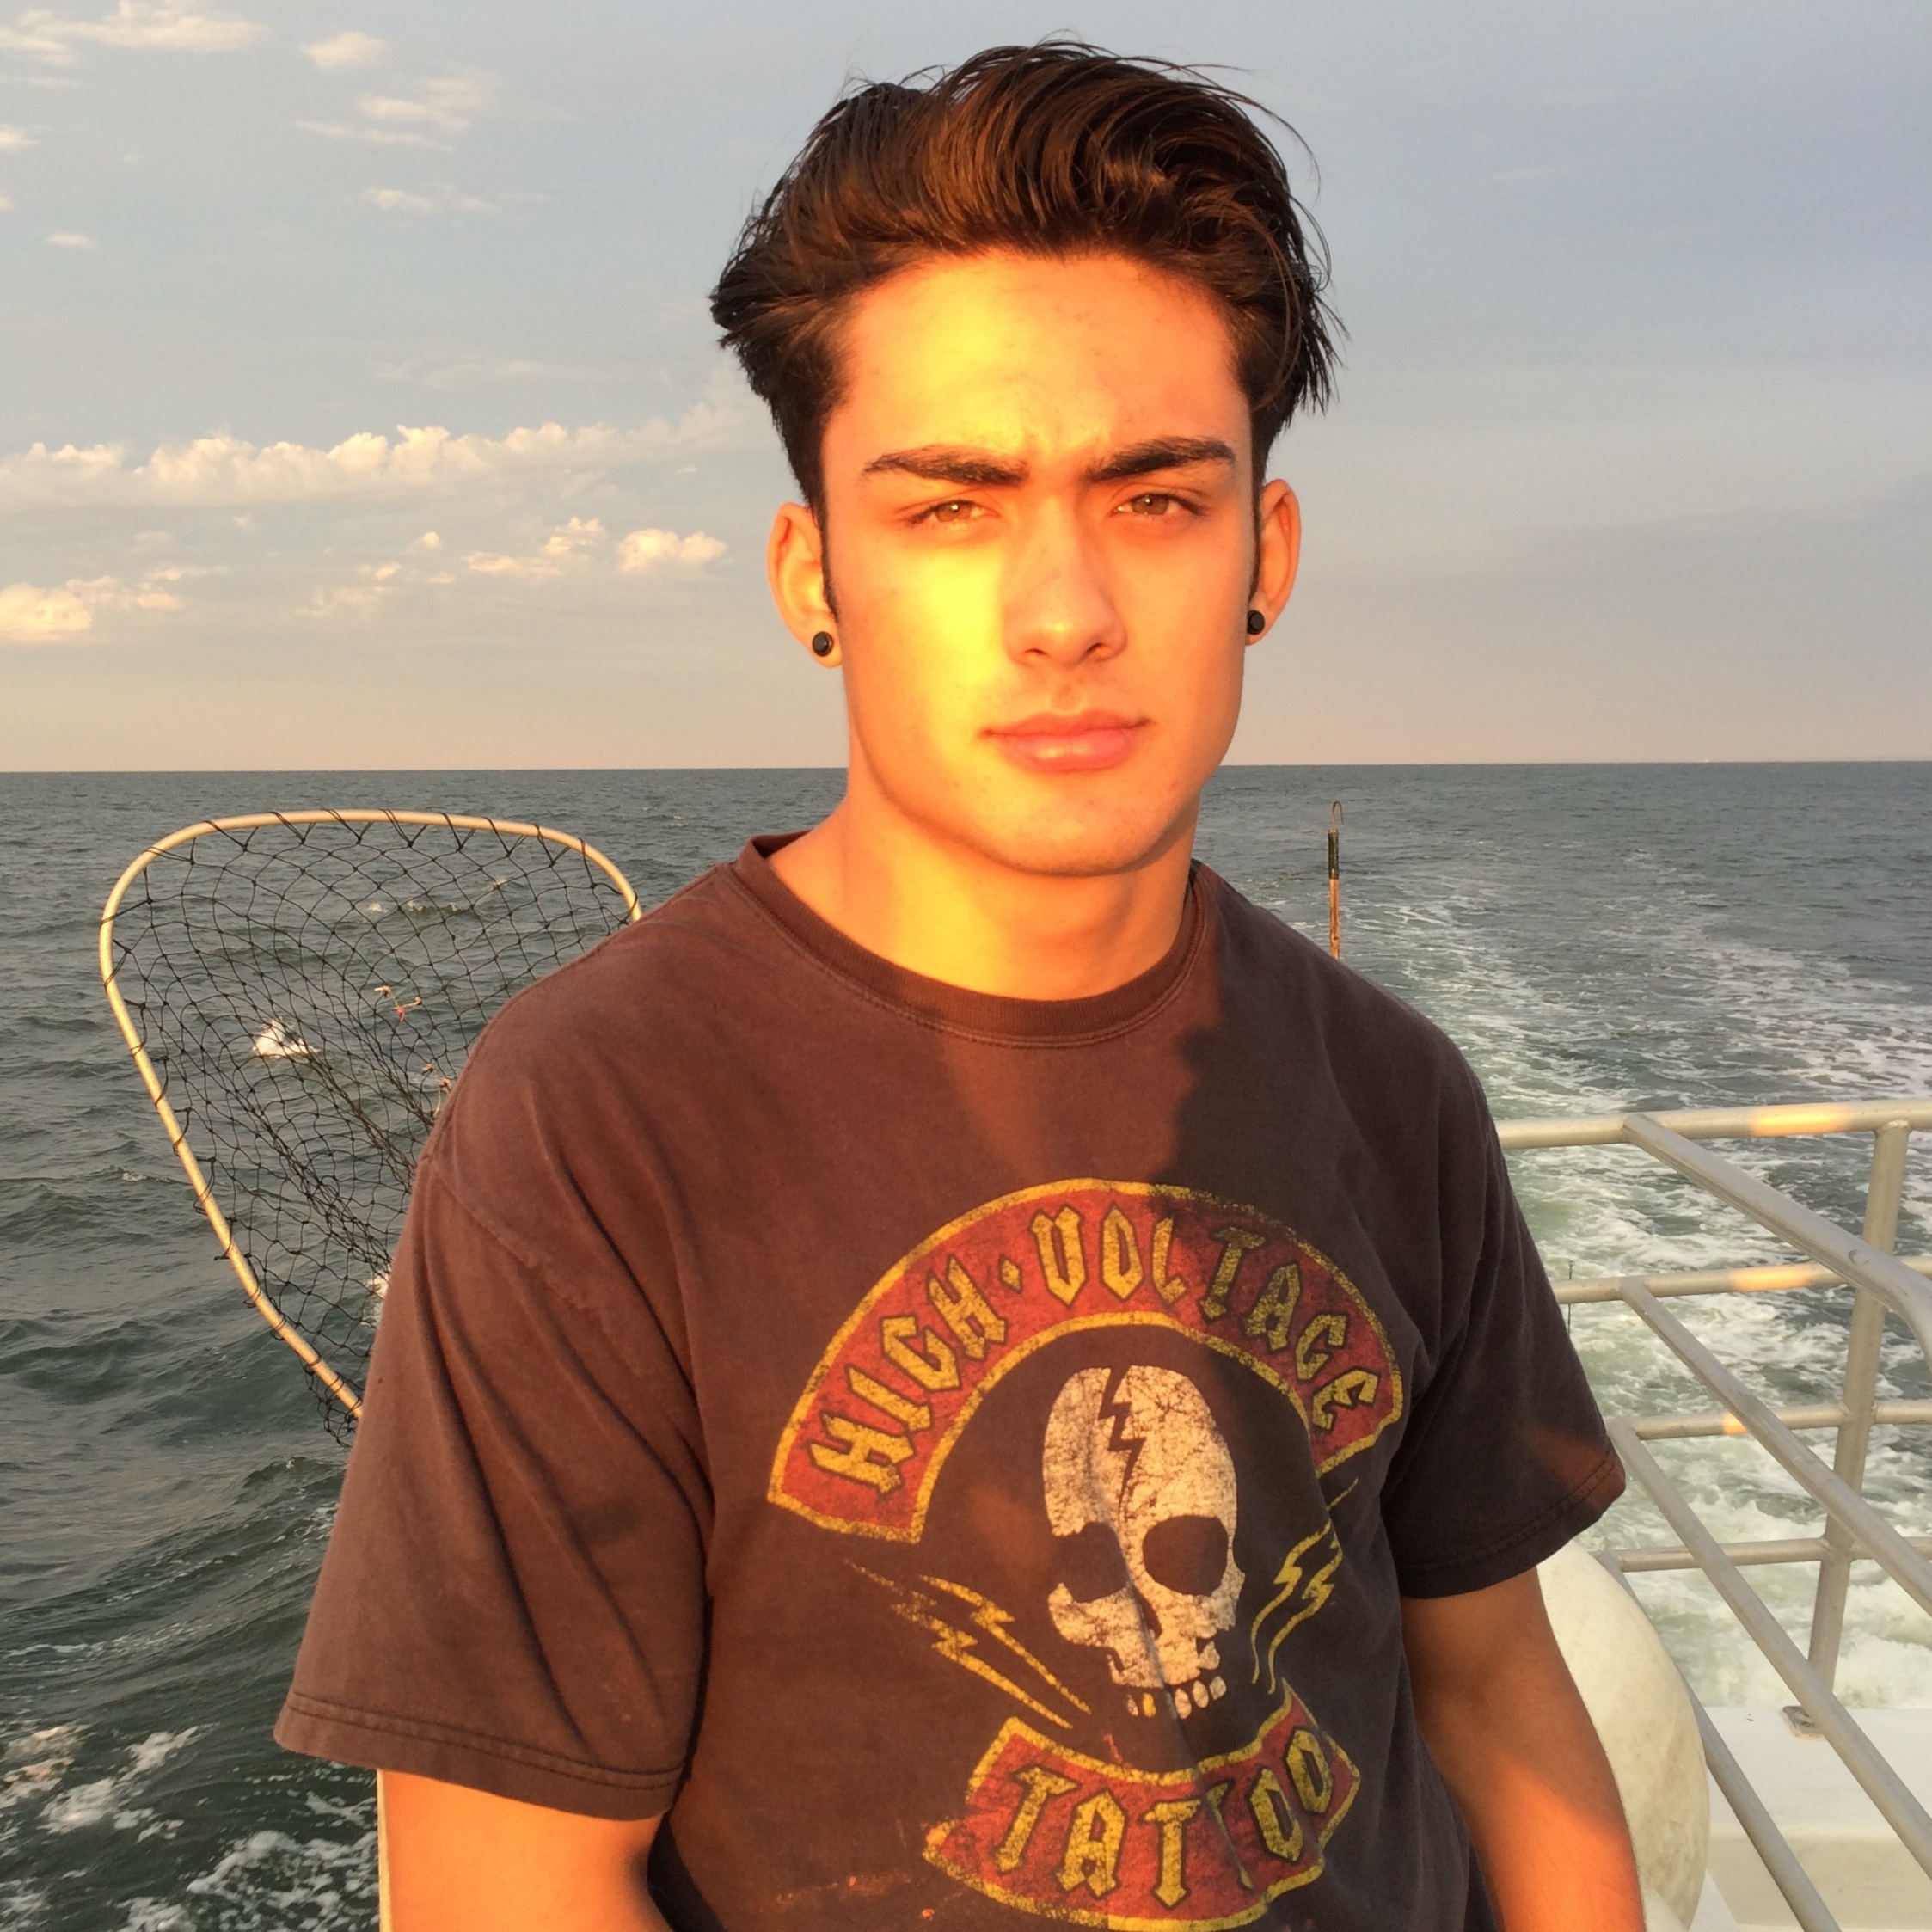
sea, person, boat, male, fishing, fisherman, clothing, muscle, young man, t shirt